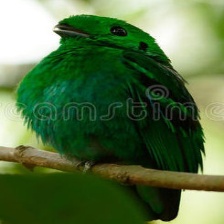
Species: GREEN BROADBILL
Scientific name: CALYPTOMENA VIRIDIS